Lilesville Granite

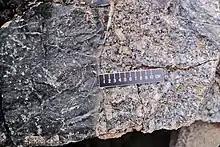
The Lilesville Granite (right) next to a mafic dike (left) taken at Vulcan Materials Quarry. Contact is shown between the two units.

During the late Precambrian-early Cambrian, there was an accumulation of felsic volcanic rocks and argillite, a fine grained sedimentary rock. Regional metamorphism took place during the Paleozoic, along with compression of the area which resulted in an anticline. The original rocks were then intruded by the Lilesville Granite, which crystallized in place as the country rock was metamorphosed by the heat of the magma intrusion. This resulted in the formation of the contact aureole. Mica gneiss xenoliths of various sizes can be found throughout the granite, especially near the contact with the aureole.